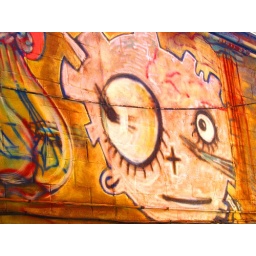
The side of some hole in the wall bar down by the railroad tracks in Ann Arbor